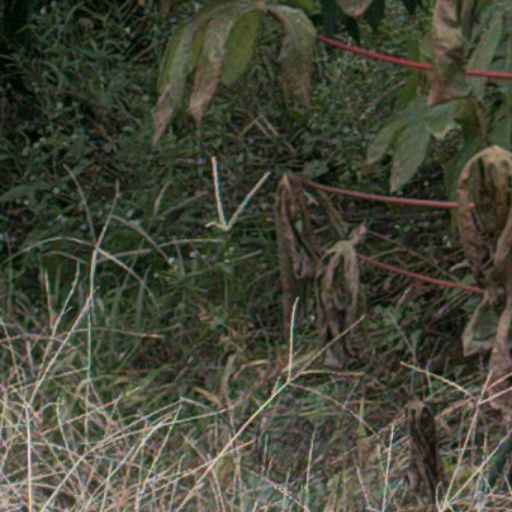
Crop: cassava